Poimenesperus thomsoni

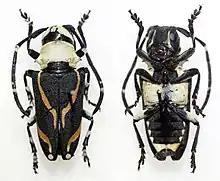
"Poimenesperus thomsoni"

Poimenesperus thomsoni is a species of beetle in the family Cerambycidae. It was described by Francis Polkinghorne Pascoe in 1869. It is known from the Democratic Republic of the Congo, Gabon, Cameroon, and Equatorial Guinea. It feeds on "Xylopia aethiopica".